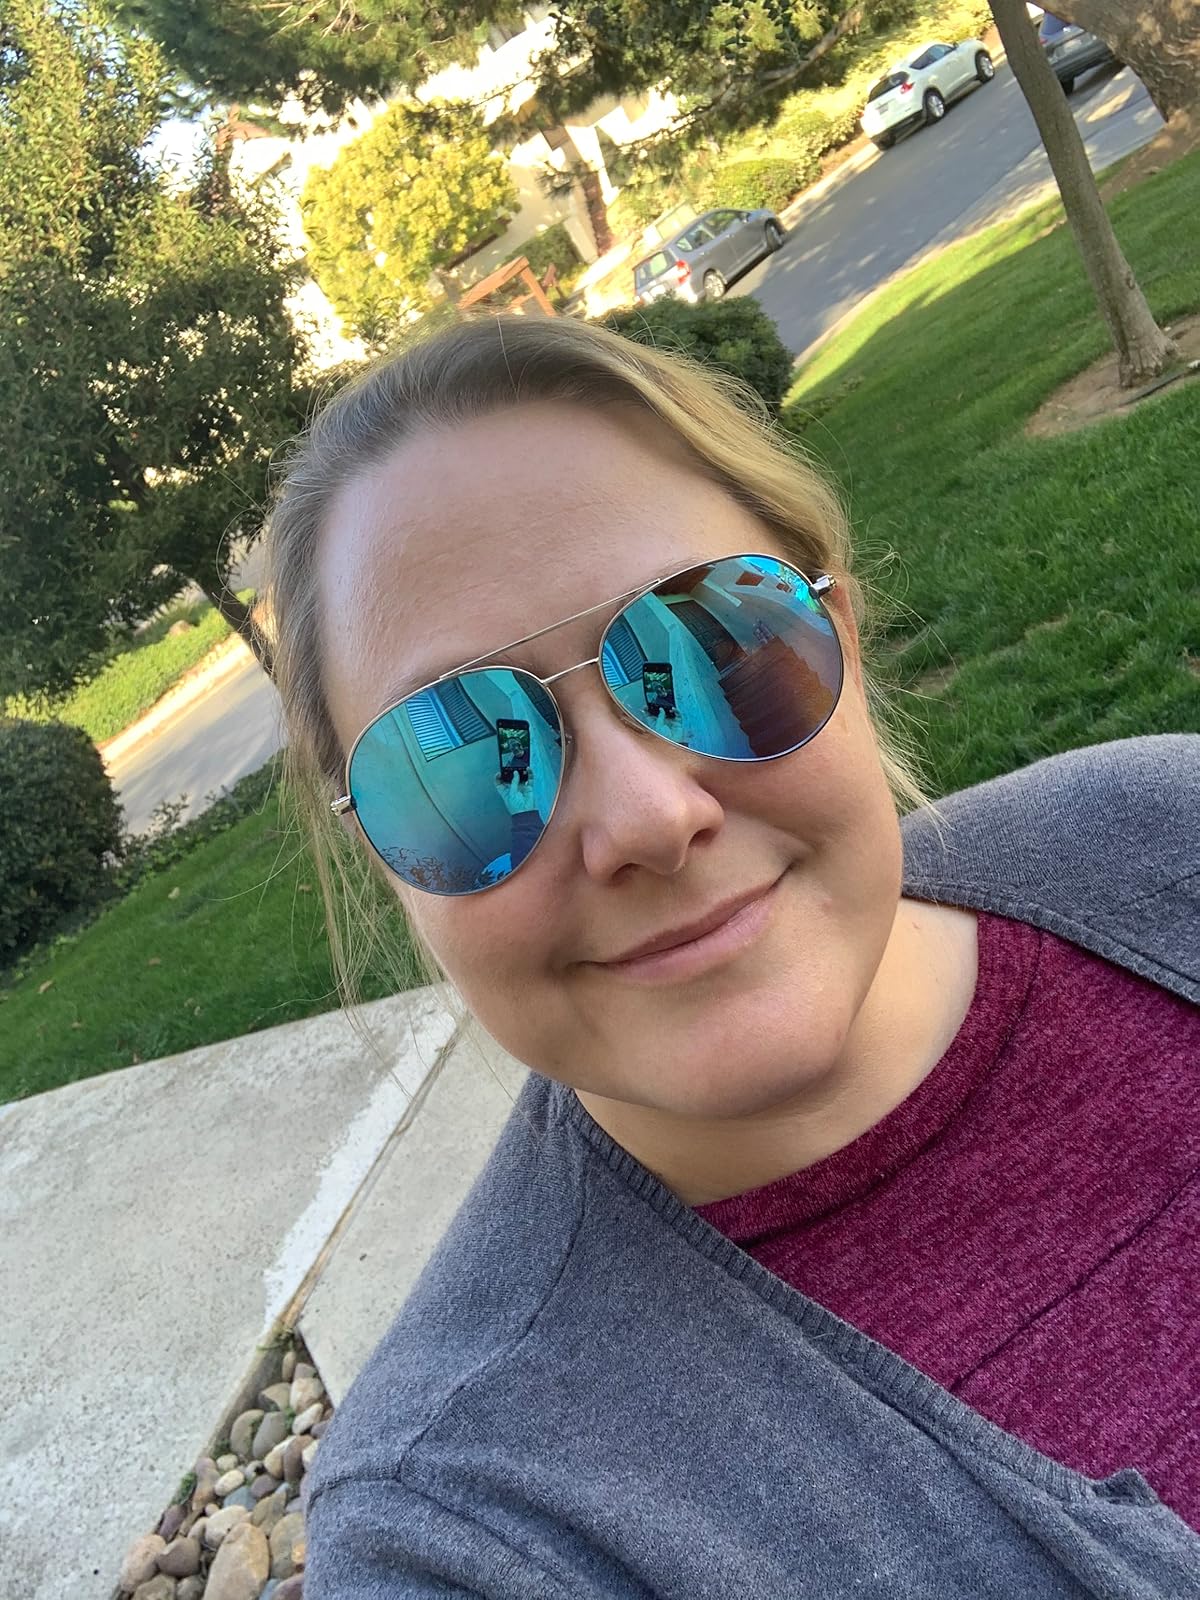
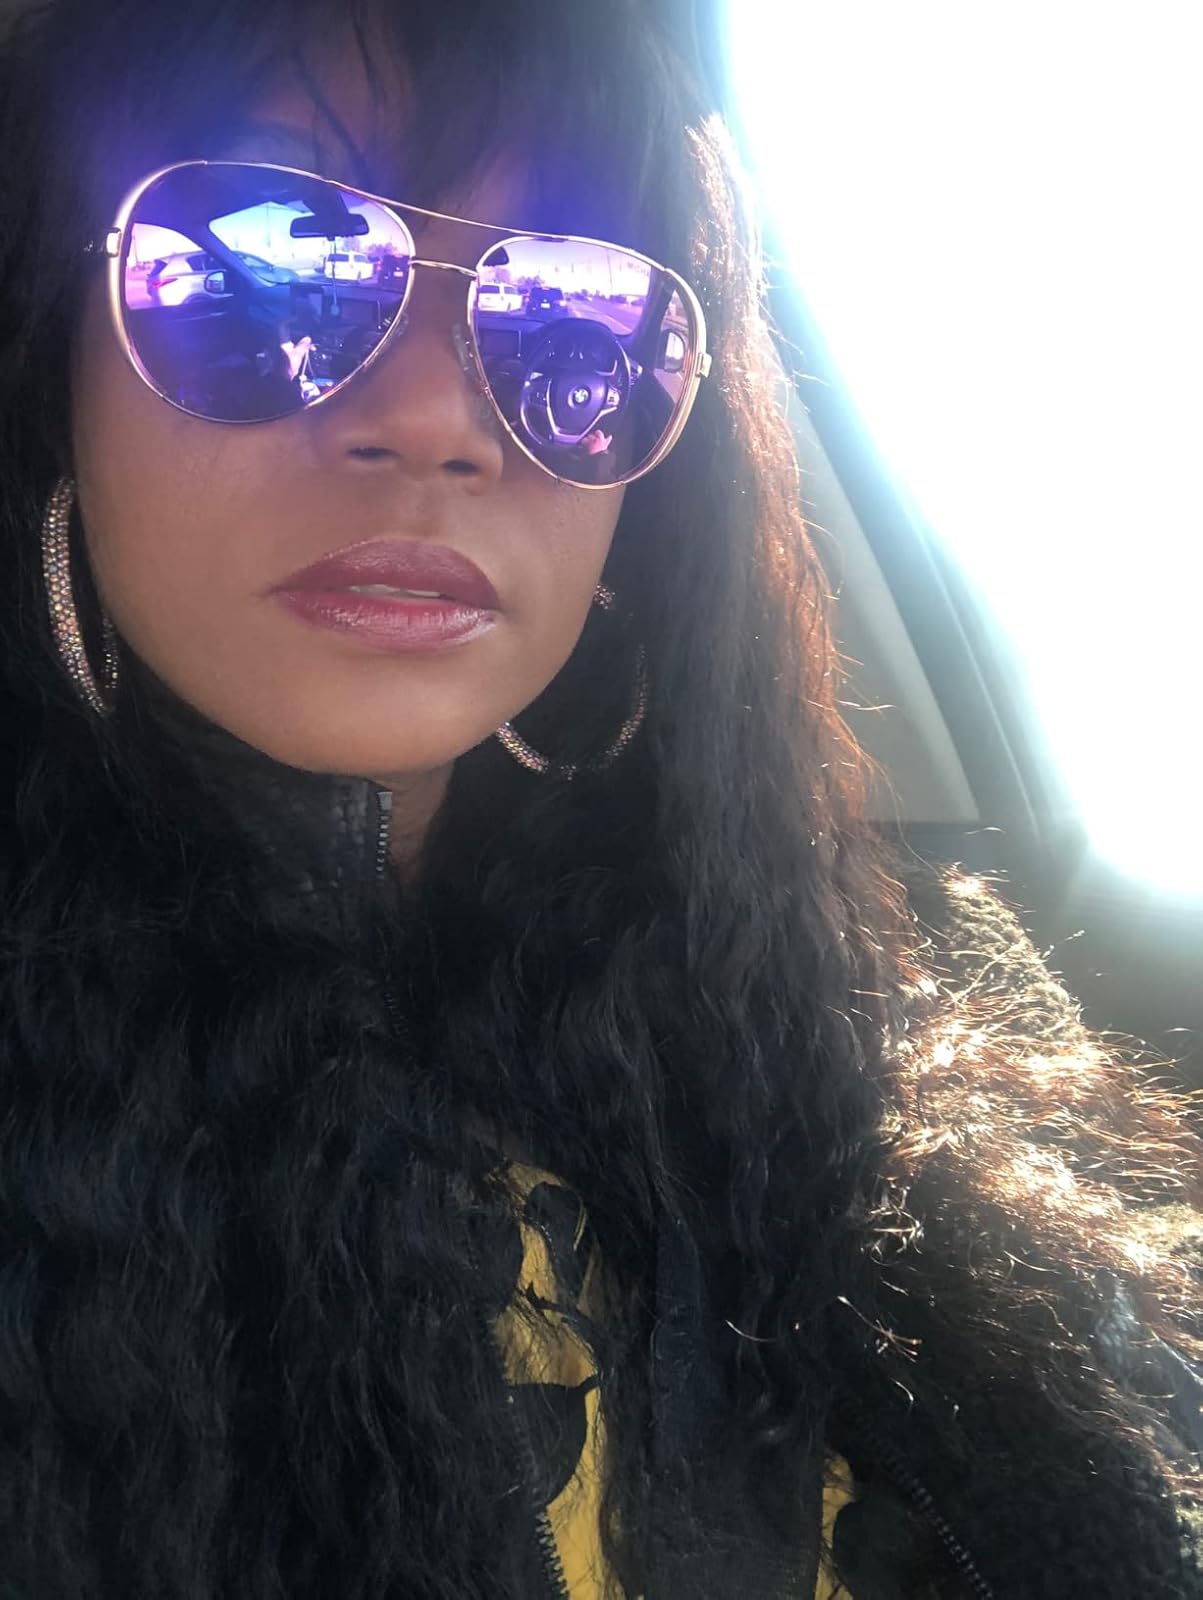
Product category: accessories_sunglasses
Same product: no